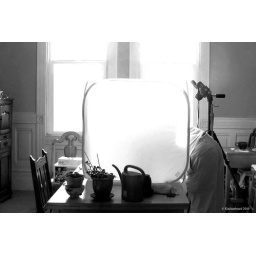
head first in the white box setting up a shot and taking advantage of the natural light from the windows.